WCW Women's Cruiserweight Championship

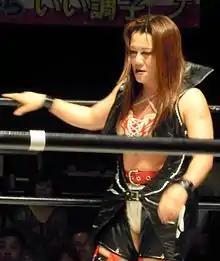
The inaugural champion Toshie Uematsu

Over the championship's 11-month history, there have only been three reigns between three champions. Toshie Uematsu was the inaugural champion. Sugar Sato's reign is the longest at 195 days, as well as being the final champion, while Yoshiko Tamura's reign is the shortest at 63 days. Uematsu is the oldest champion at 22 years old, while Tamura is the youngest at 21 years old.